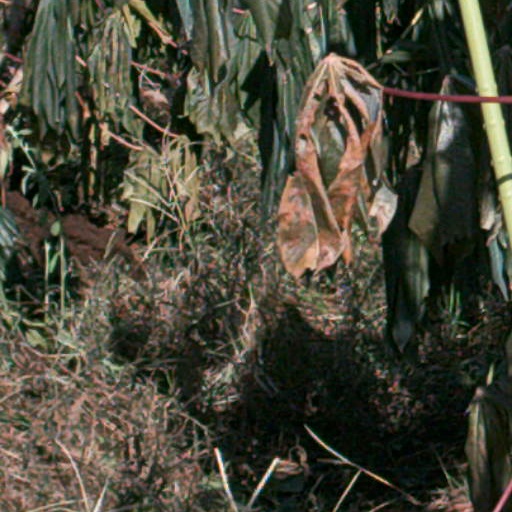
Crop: cassava